Roomba

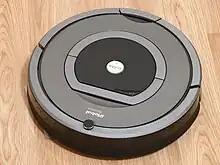
780 model

The 700 series, introduced in May 2011, though largely similar to the 500 and 600 series, included a more robust cleaning system, an improved AeroVac Bin with HEPA filter, and improved battery life. Like the 500 series, the 700 series had models with different technologies and accessories. The Roomba 760 was the simplest model, and the Roombas 780 and 790 were the most advanced, with both scheduling and a large range of accessories.